Thumbelina (1994 film)

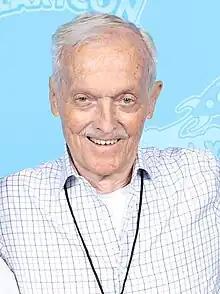
Don Bluth (pictured here in 2023) hoped the message of "Thumbelina" would tell young girls they "can solve their problems themselves".

Having watched the 1952 film "Hans Christian Andersen", Don Bluth decided to adapt the fairy tale "Thumbelina" into an animated feature film. Bluth stated, "I wanted every little girl in the world to love Thumbelina, and I was determined to get an early start on the script." To write the screenplay, Bluth hired American writer Carol Lynn Pearson, who also admired the fairy tale. She arrived at the Sullivan Bluth Studios in Dublin with her family to meet with Bluth. After she had submitted a story treatment, the two held several story meetings, in which Bluth gave Pearson nine months to complete the screenplay. By the eighth month, Pearson turned in her final script draft. Bluth read the draft later that night, and held a follow-up meeting with Pearson the next morning. He said, "There are some great moments ... But there's also some stuff missing." He explained that Cornelius, the fairy prince, was a "wimp" and that Thumbelina is too pitiful on herself.